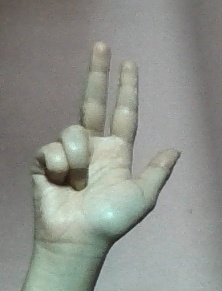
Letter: al